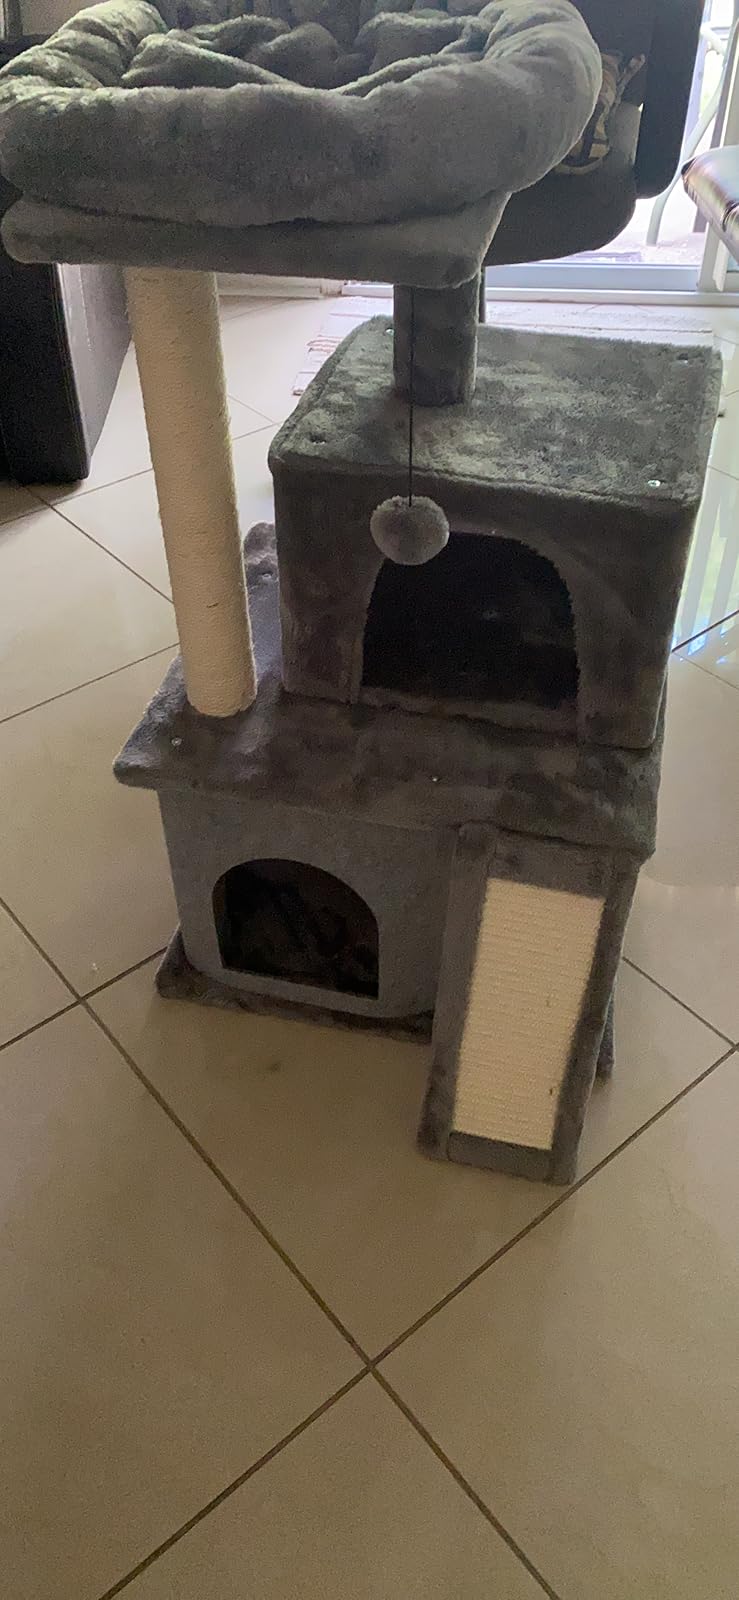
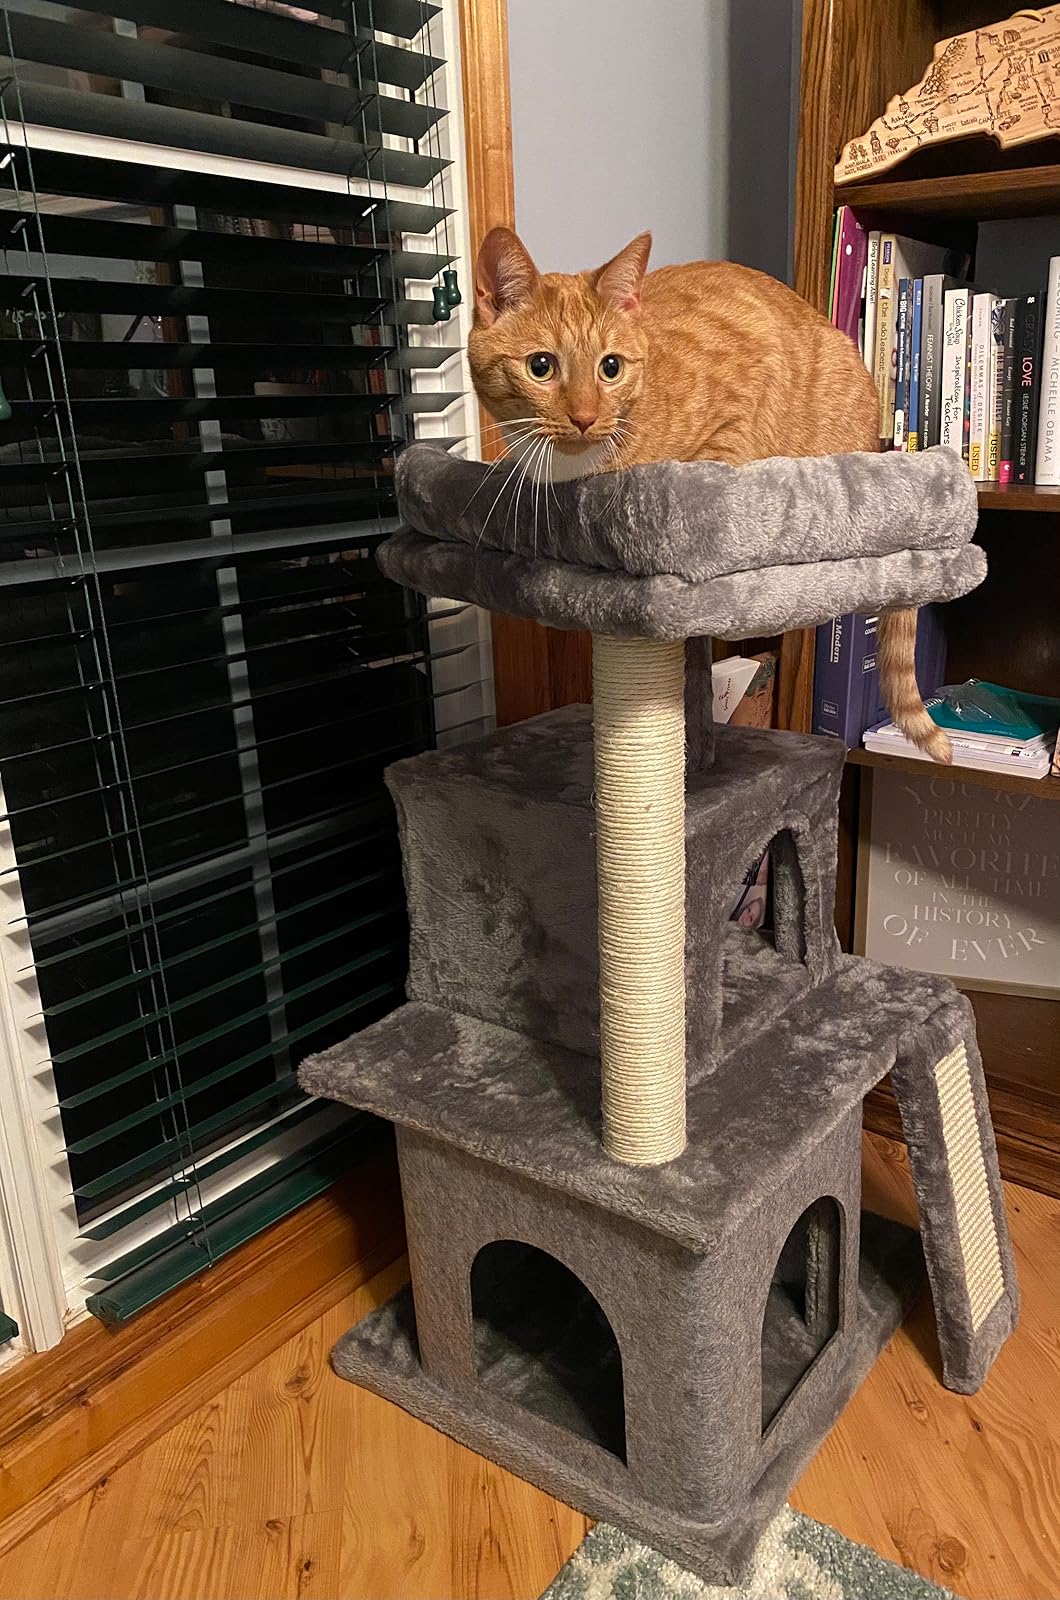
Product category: items_cat tree
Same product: yes